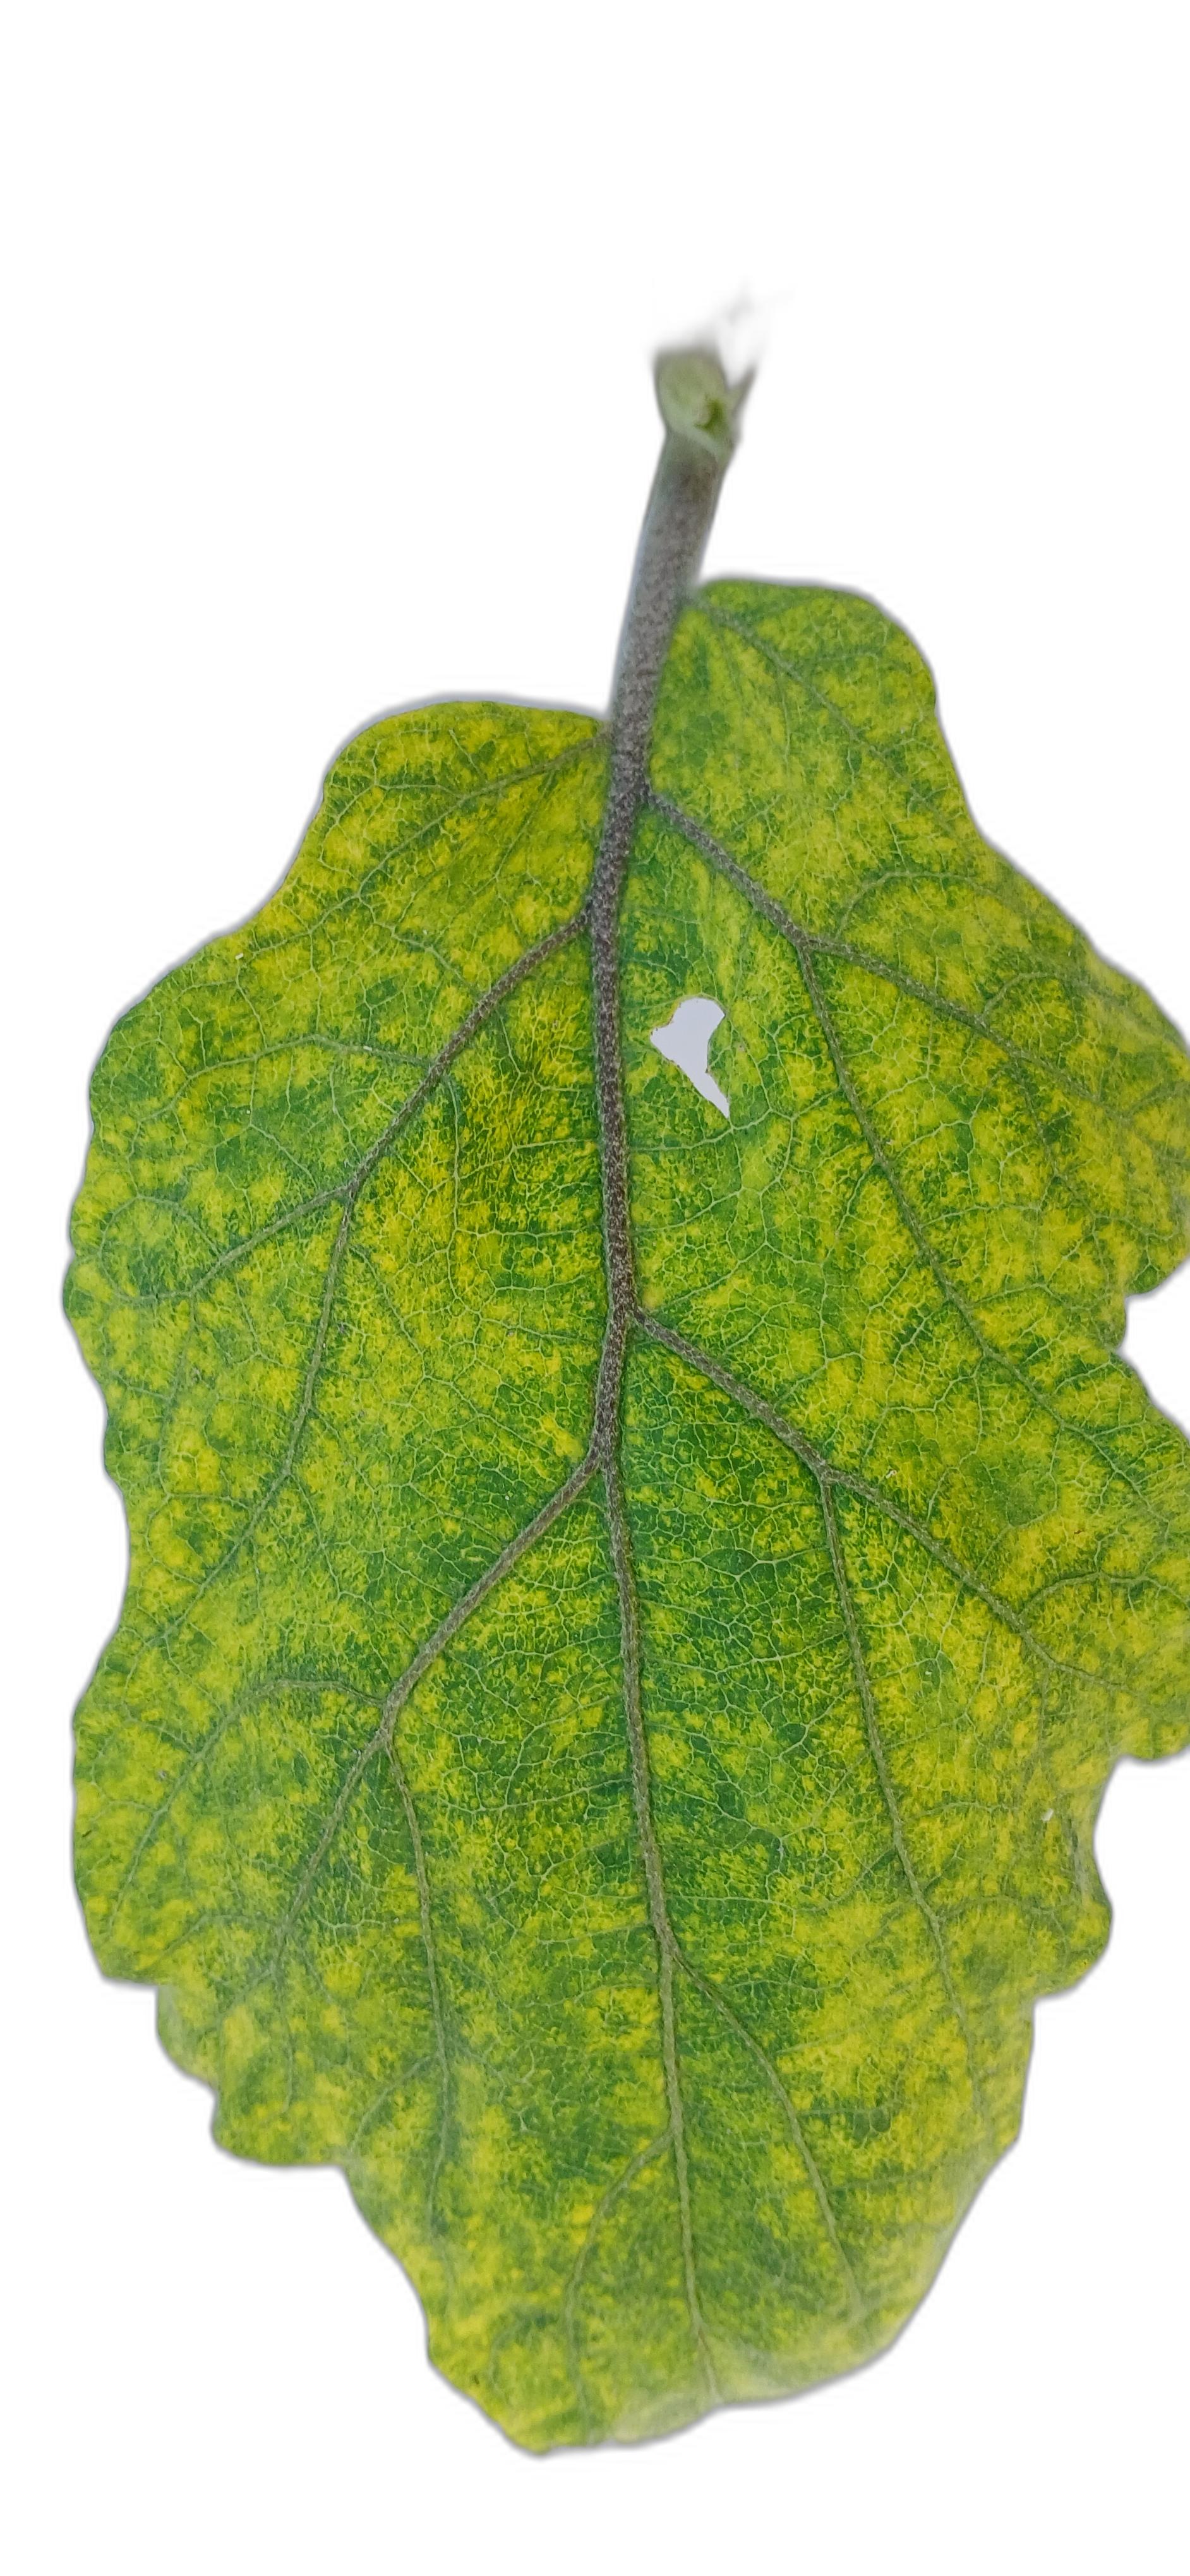
Label: Insect Pest Disease